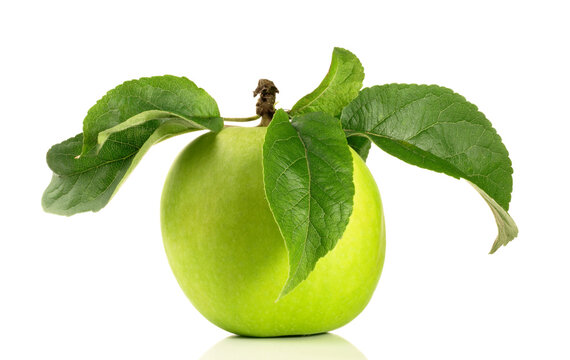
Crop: apple
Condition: healthy